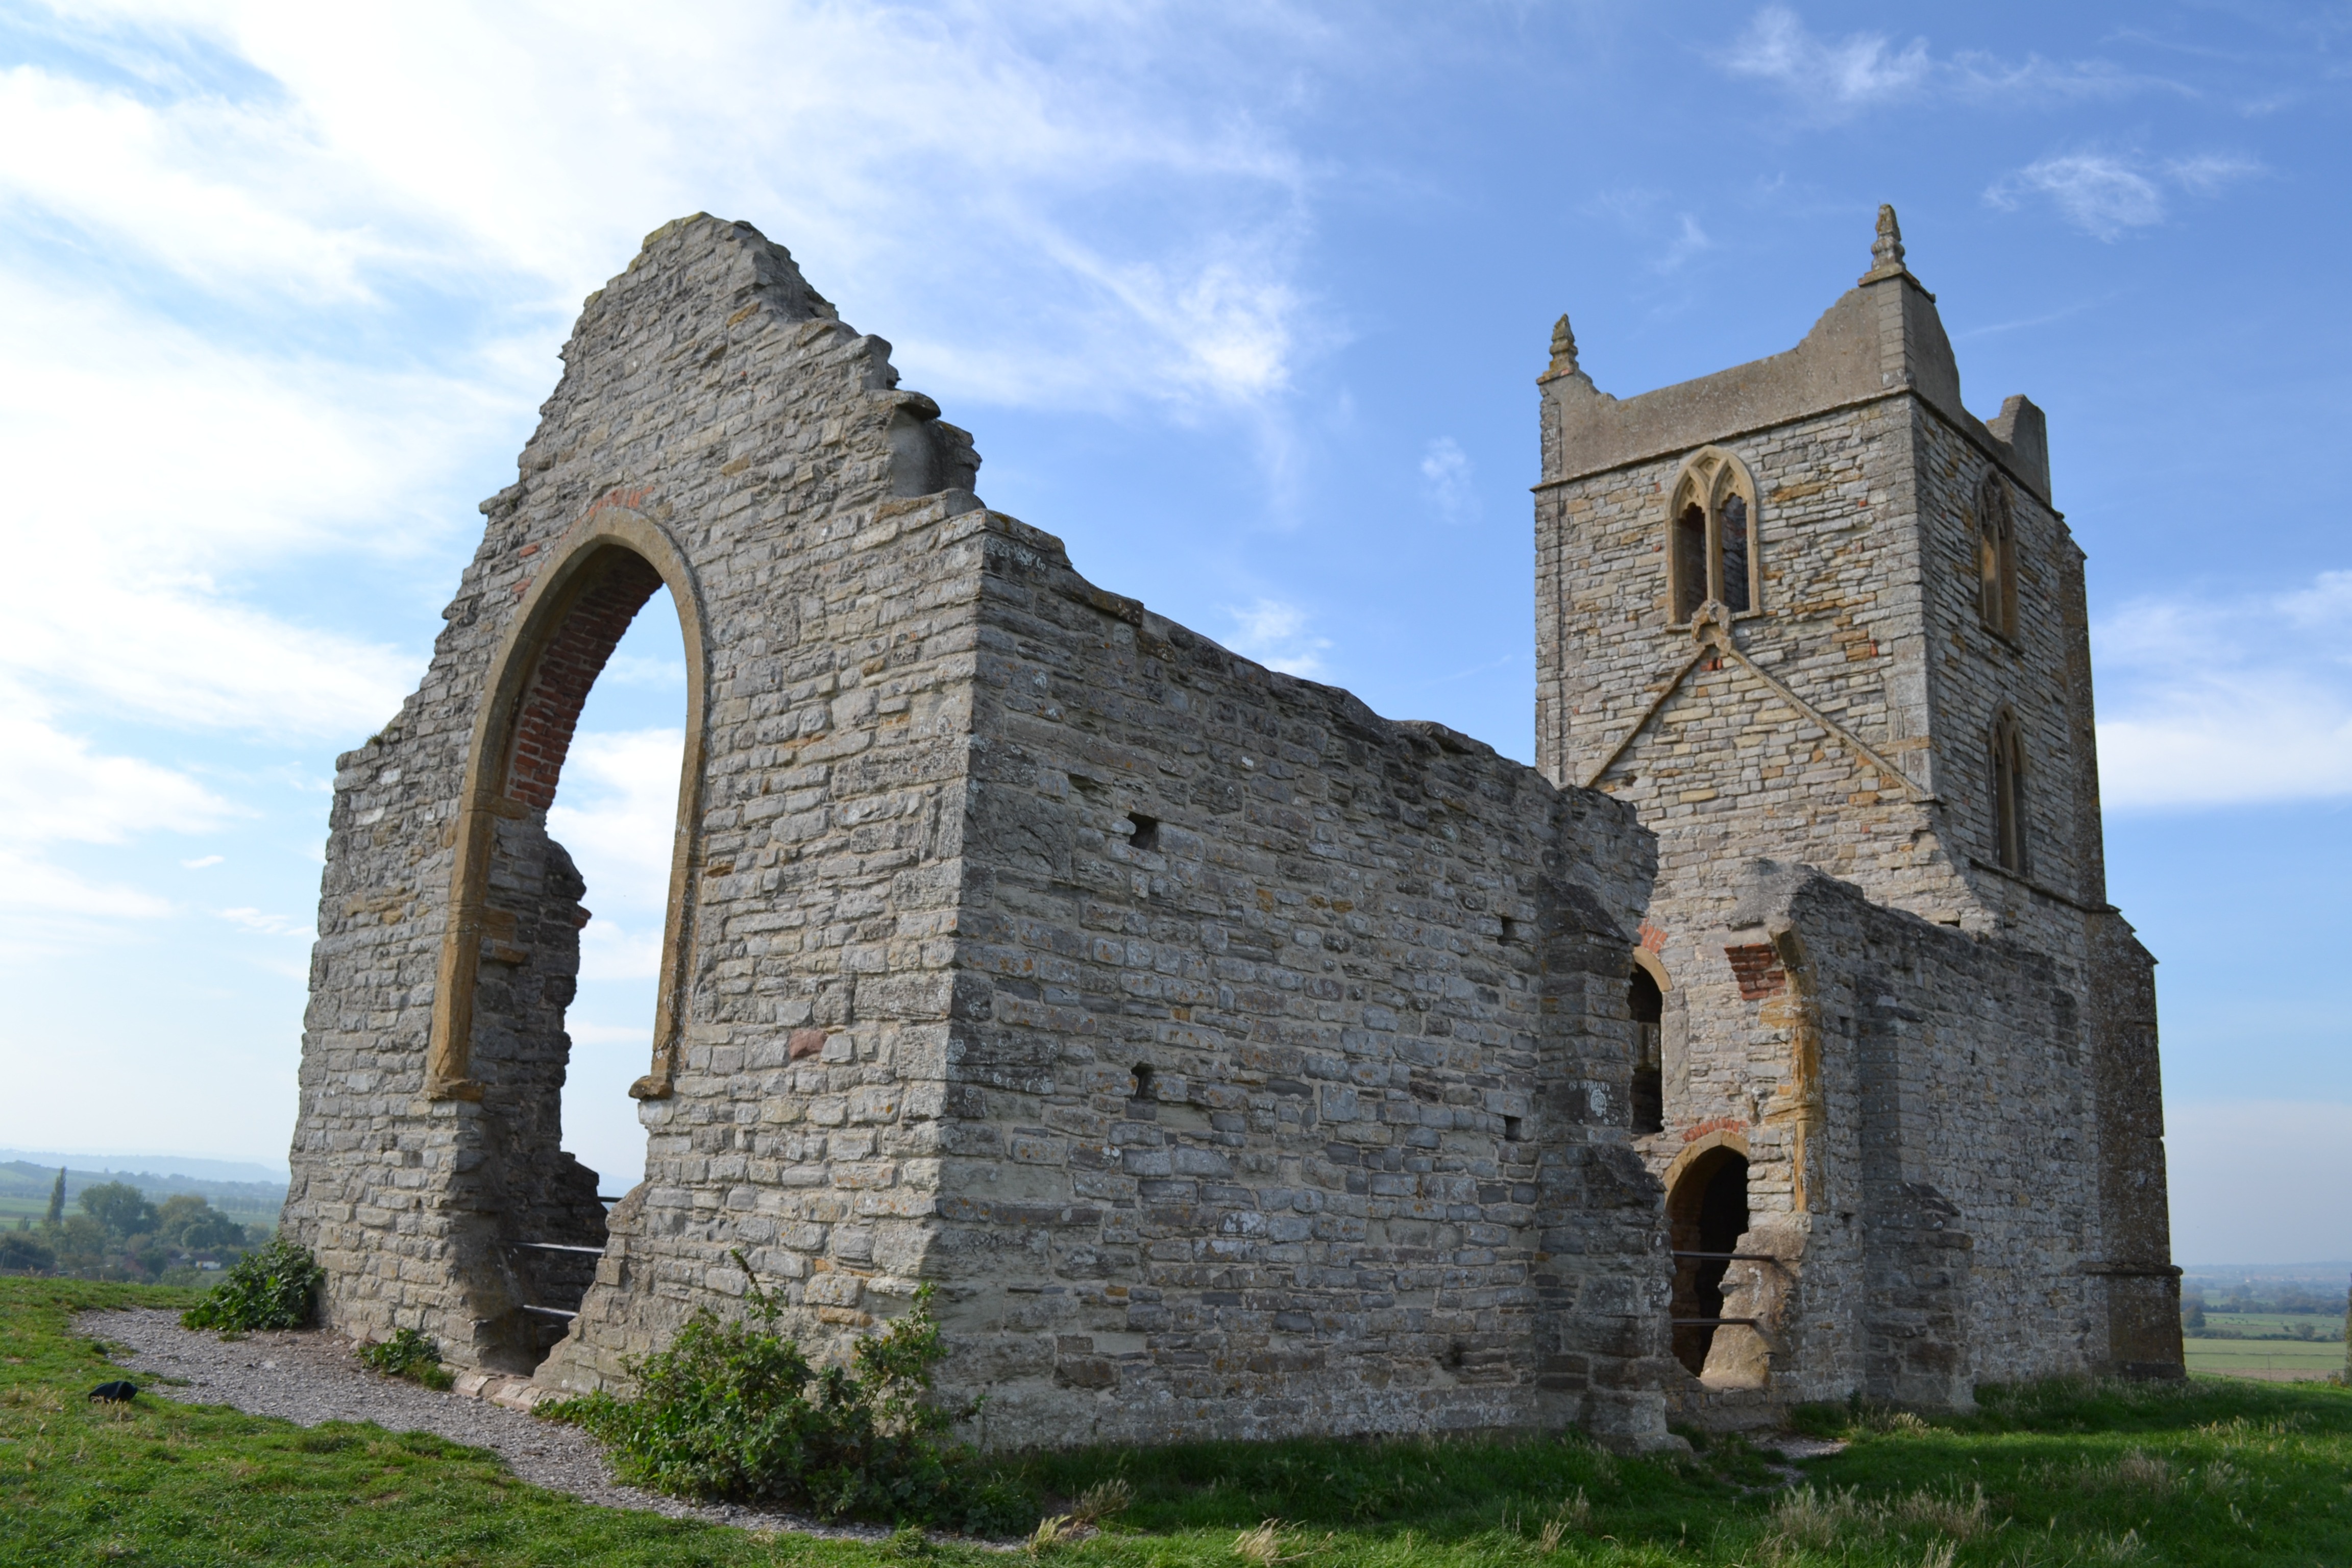
architecture, structure, building, old, monument, arch, tower, ancient, landmark, church, chapel, historic, place of worship, uk, england, ruins, monastery, culture, history, abbey, historical, middle ages, somerset, historic site, spanish missions in california, burrow mump, mump